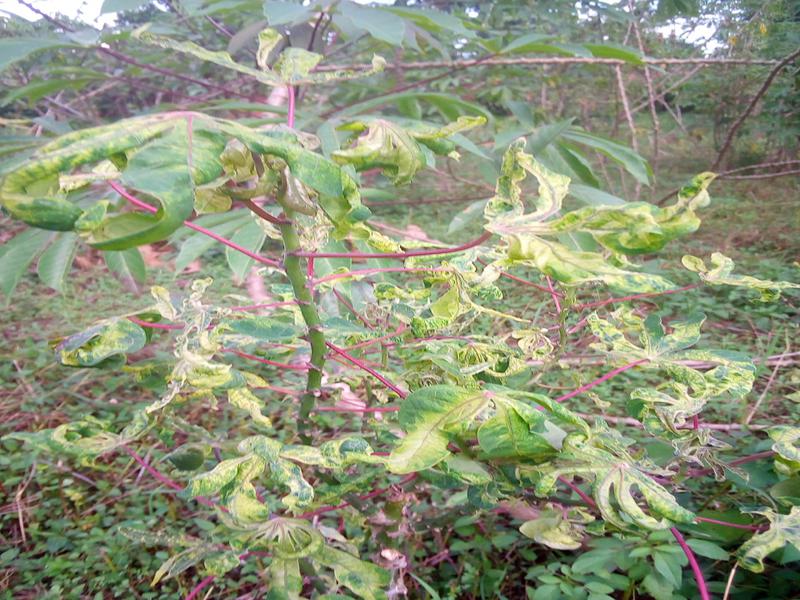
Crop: cassava
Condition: mosaic_disease